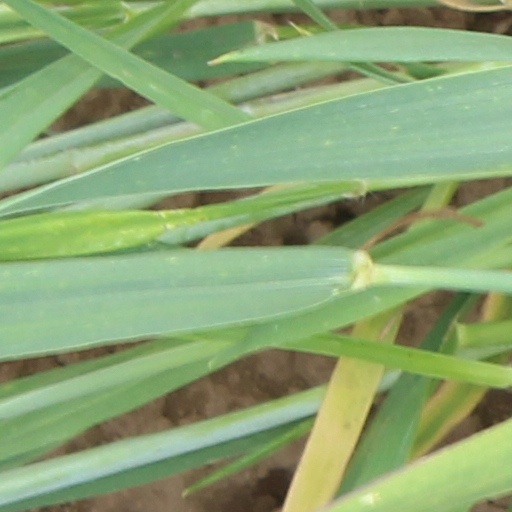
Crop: wheat